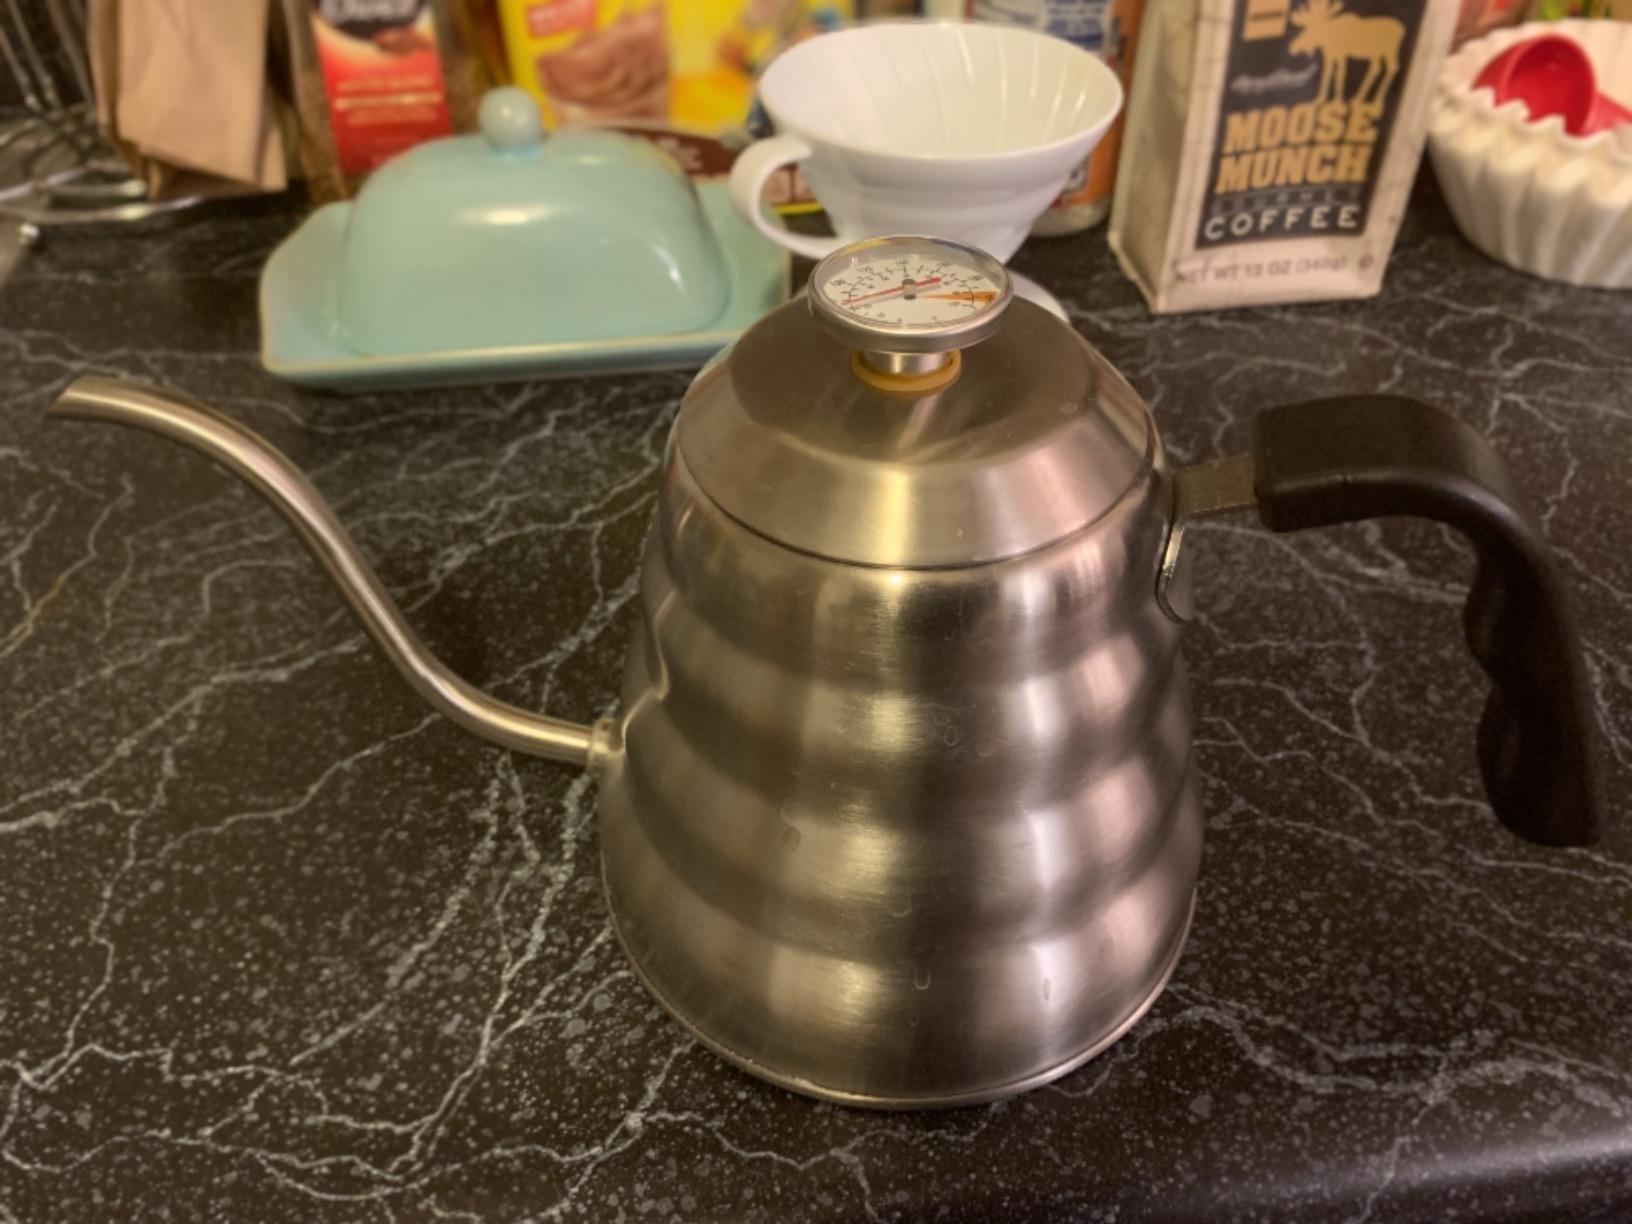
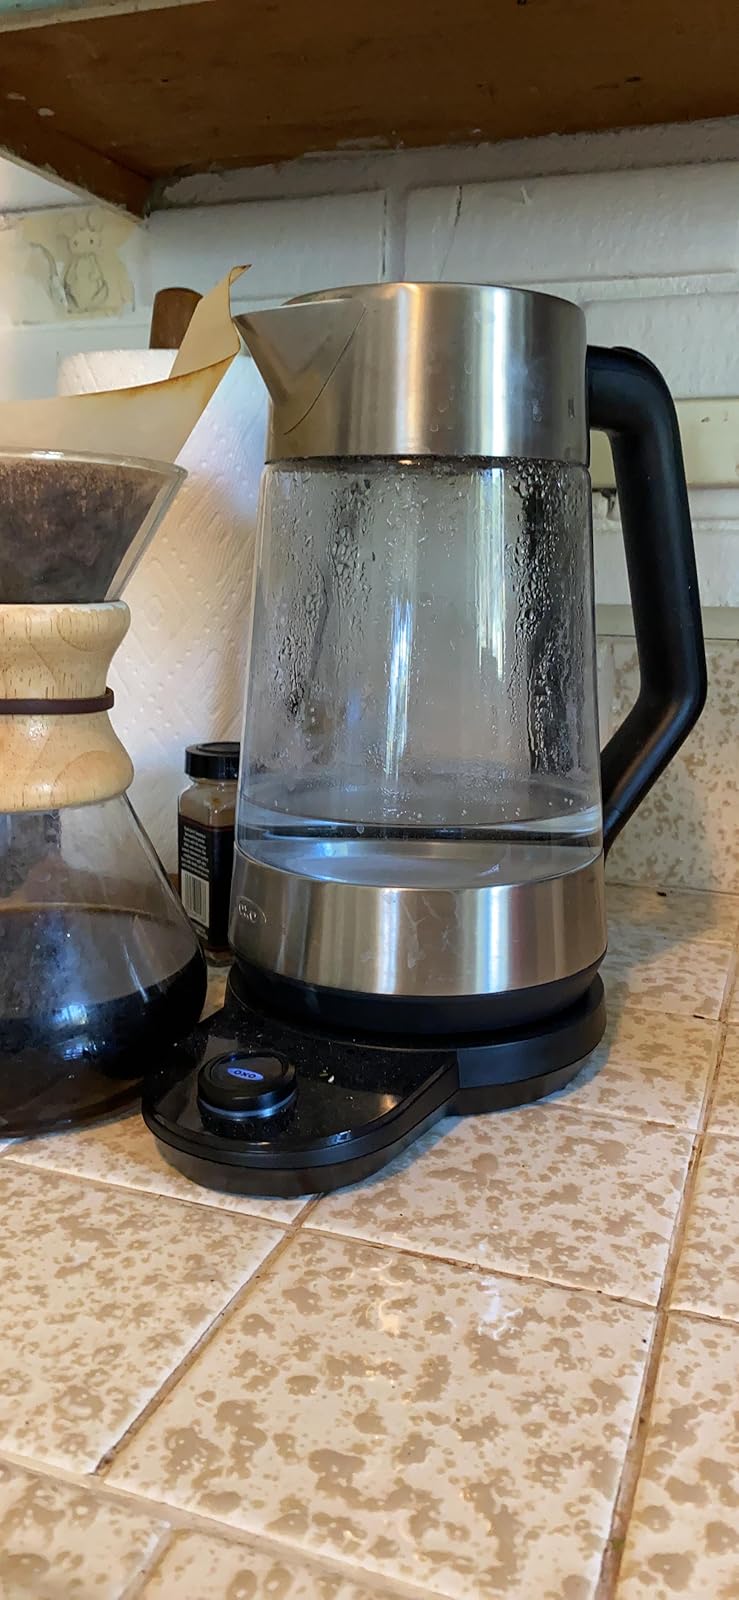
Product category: items_kettle
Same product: no